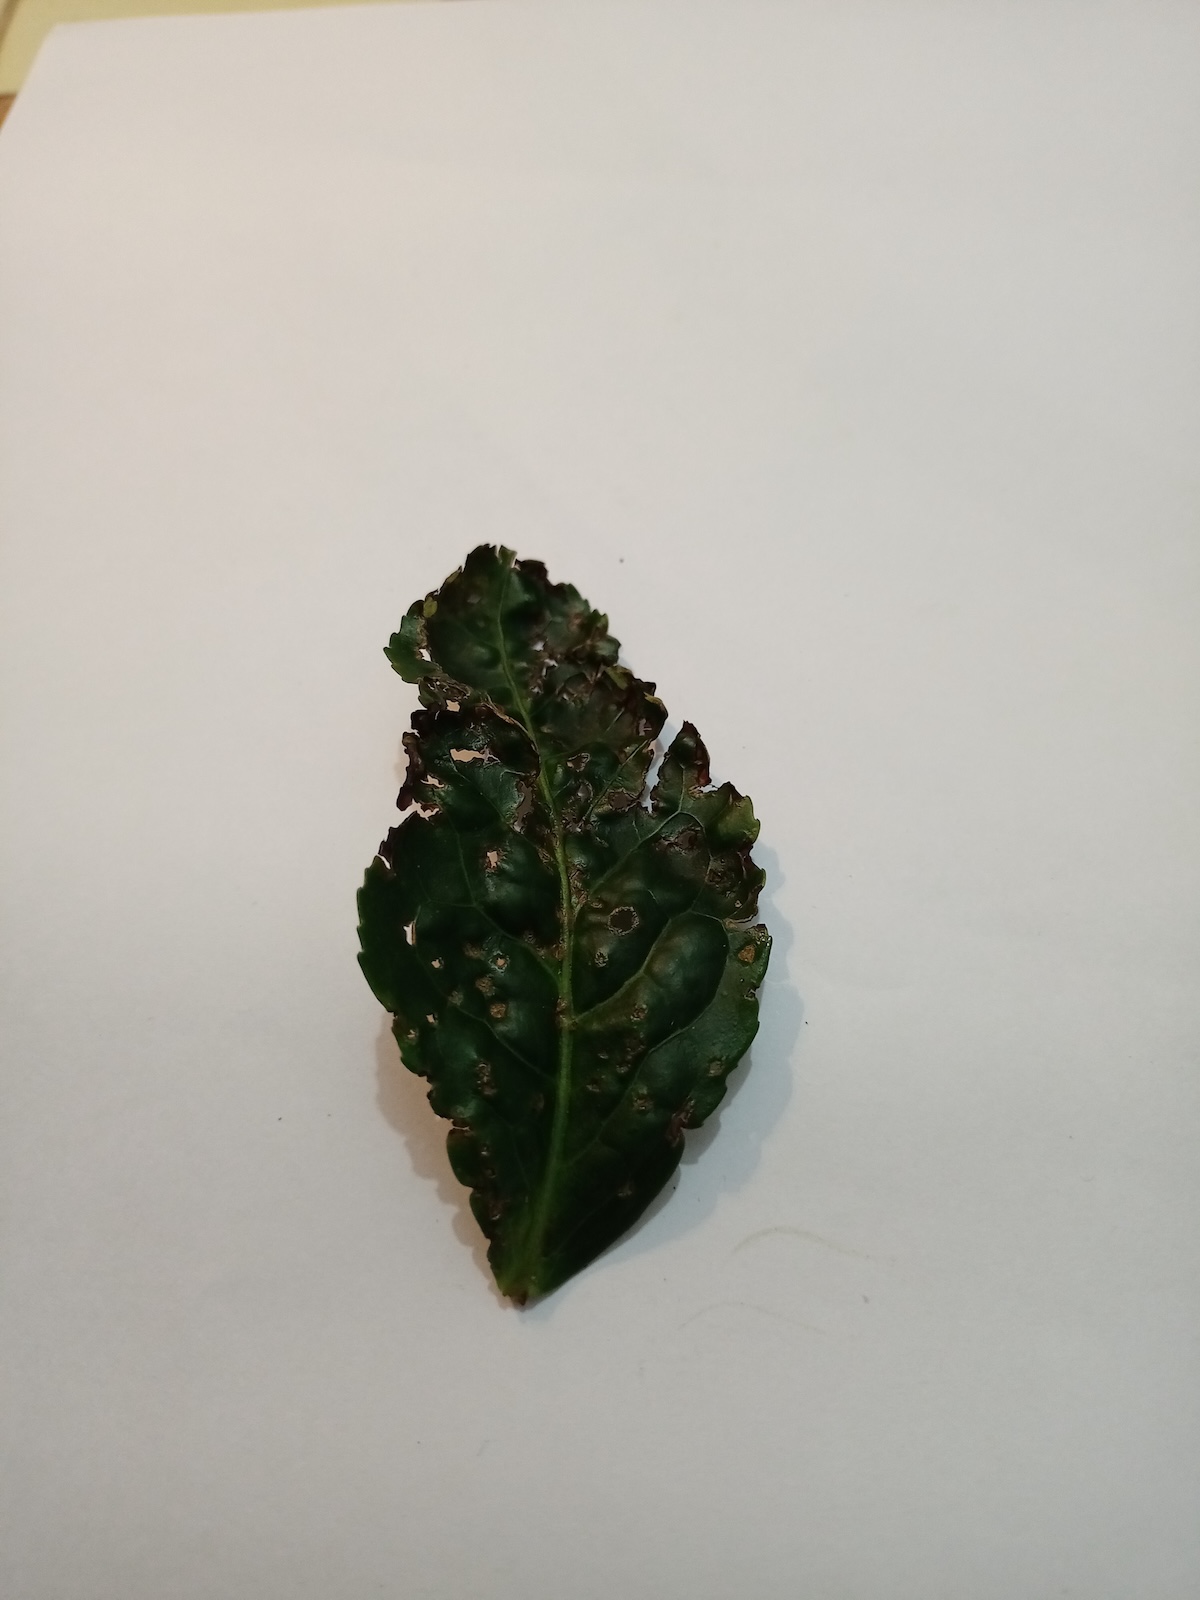
Label: Green mirid bug